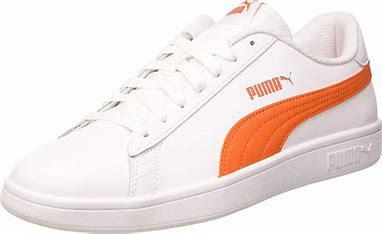
Brand: Puma
Model: Smash V2